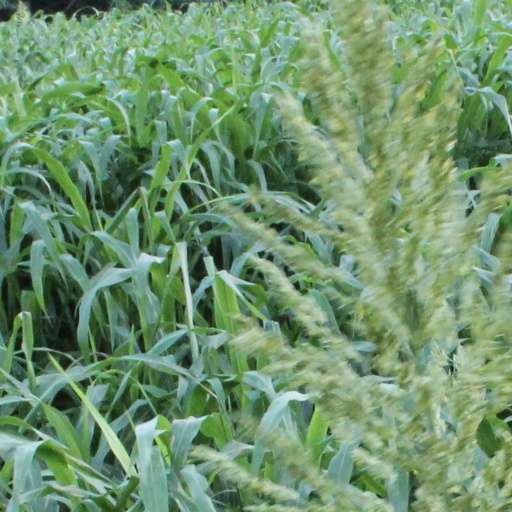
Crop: sorghum